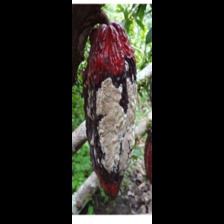
Label: moniliophthora